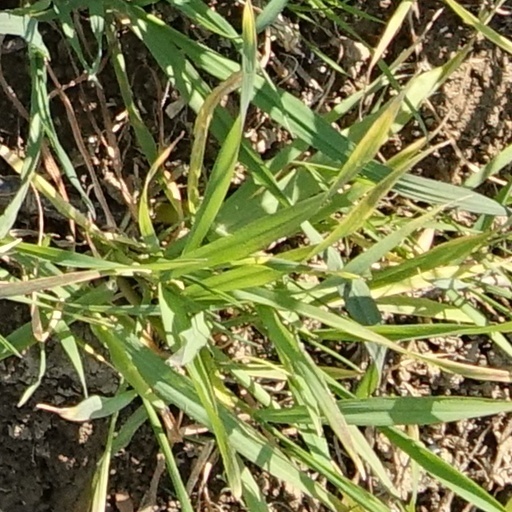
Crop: wheat